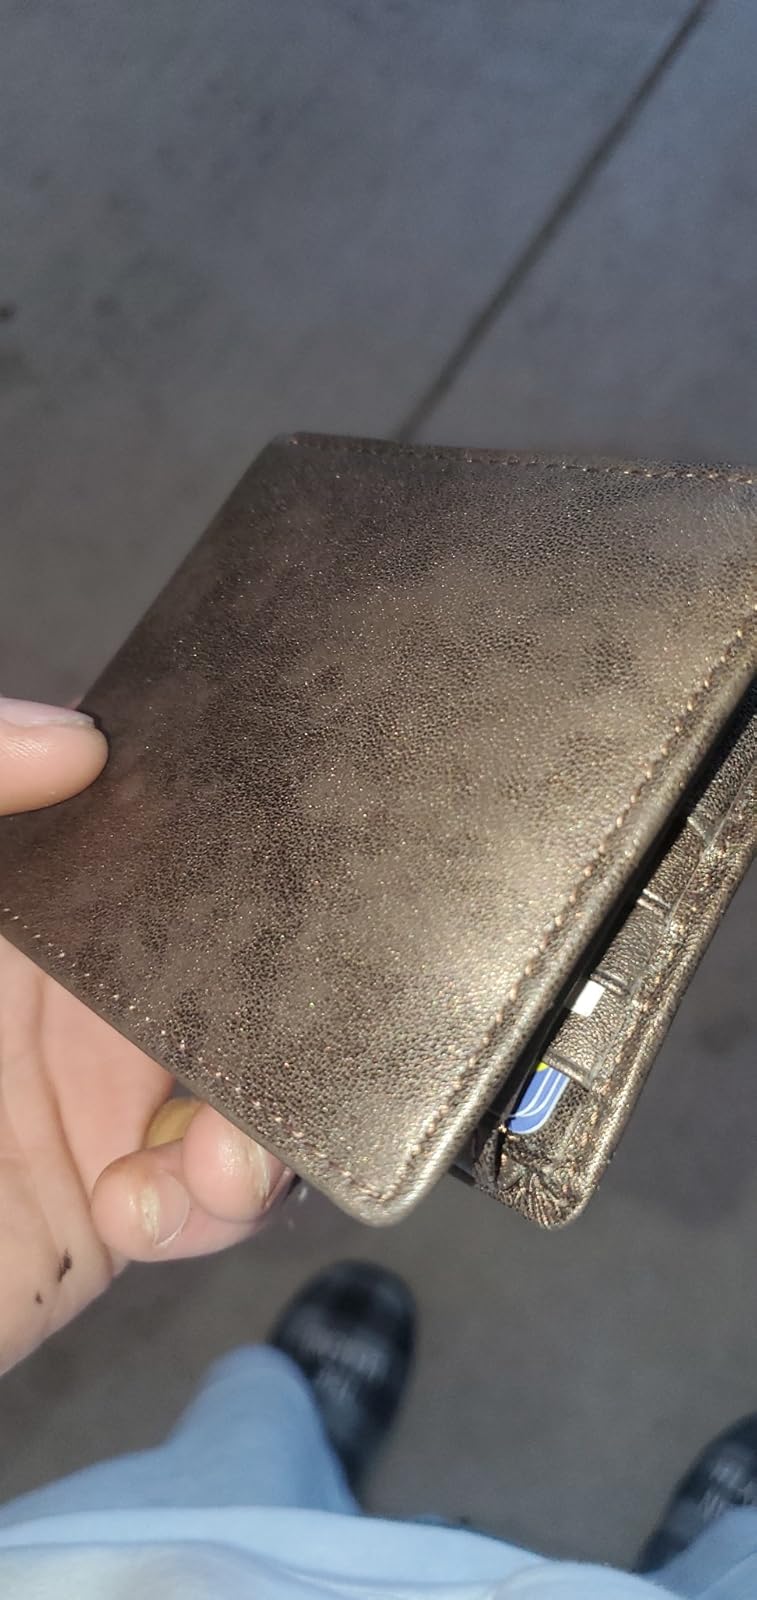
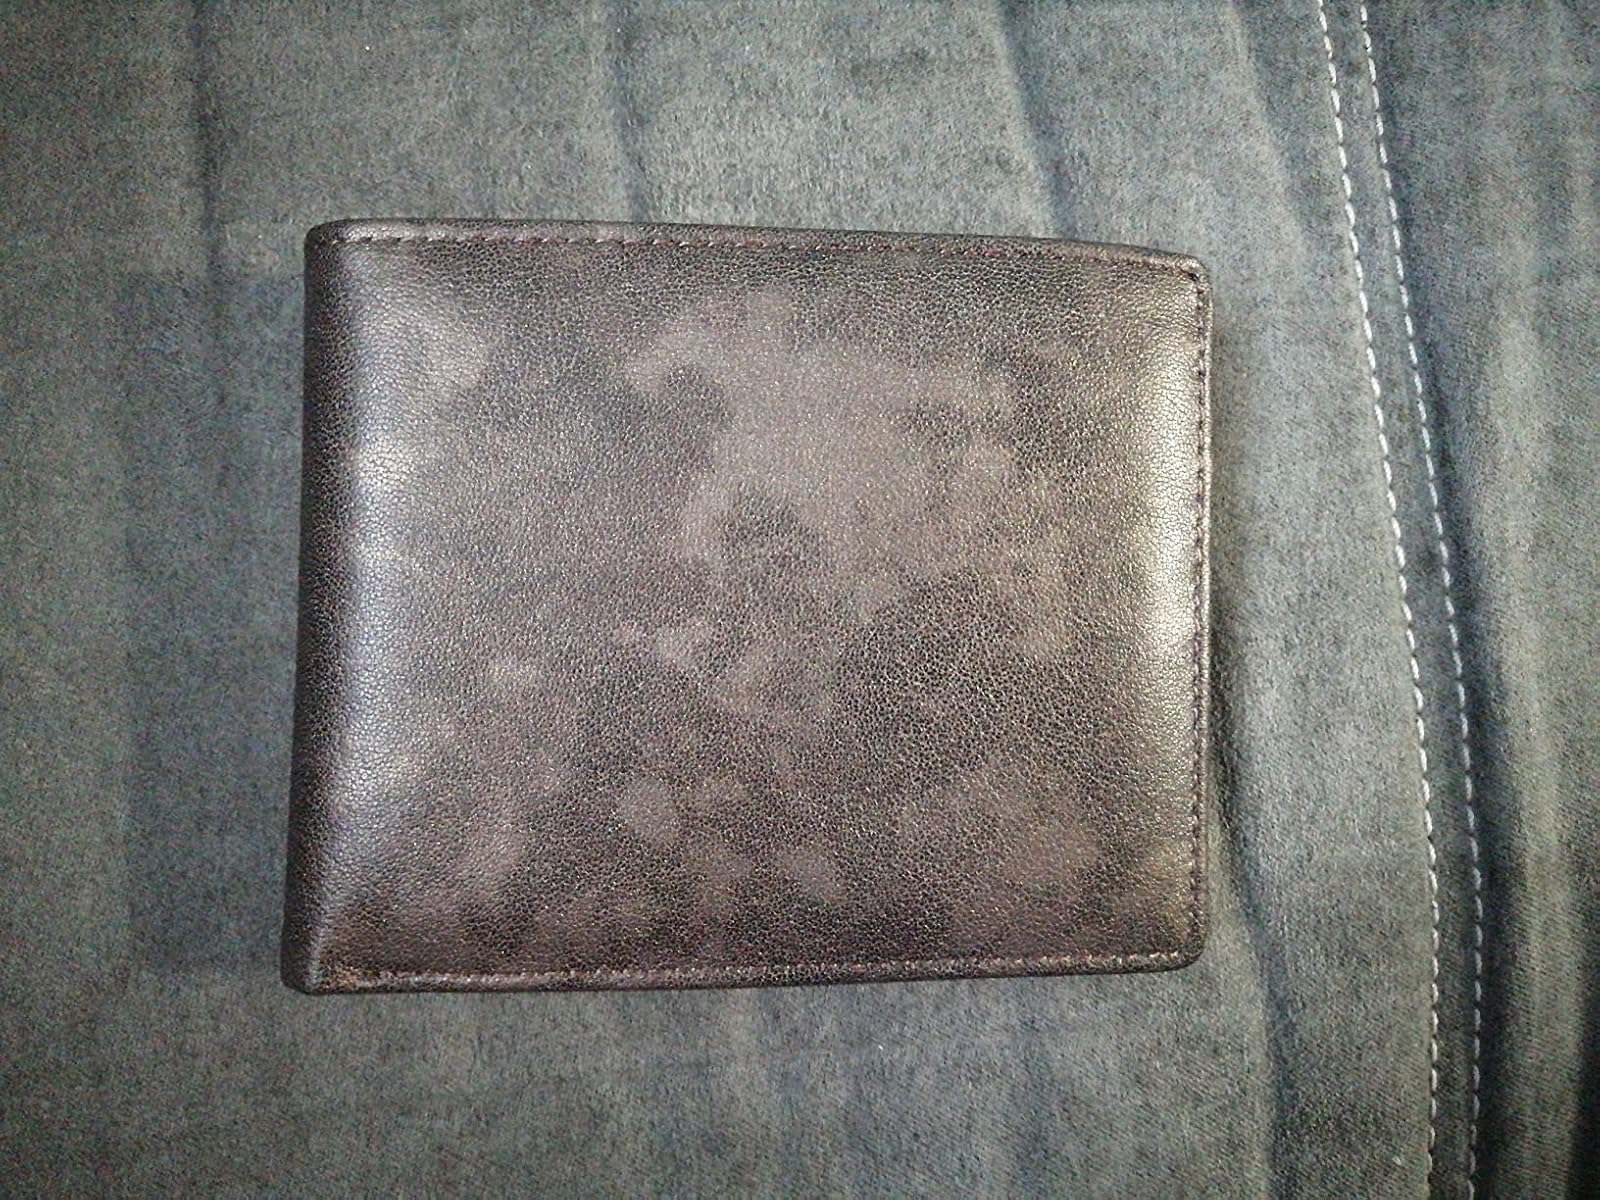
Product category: accessories_wallet
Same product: yes